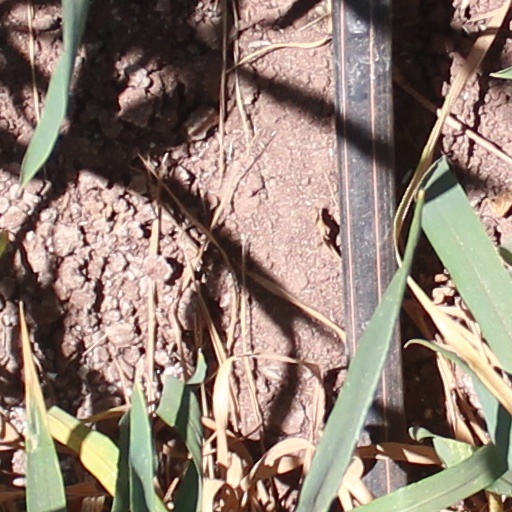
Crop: wheat